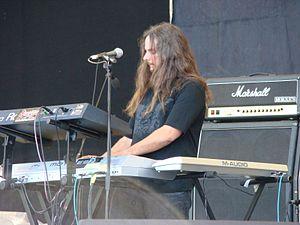
Michael Pinnella, né le 29 août 1969 à Point Pleasant Beach, dans le New Jersey, est un claviériste américain.